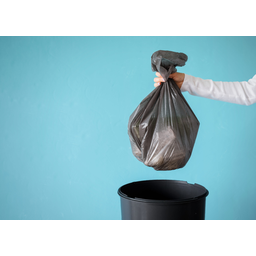
Label: plasticbags